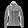
Label: Coat